Asana

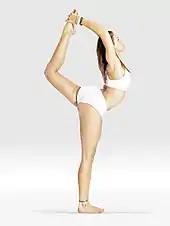
The "Yoga Sutras" 2:46 state that asanas, here Natarajasana, should be "steady and comfortable".

From the 1850s onwards, a culture of physical exercise developed in India to counter the colonial stereotype of supposed "degeneracy" of Indians compared to the British, a belief reinforced by then-current ideas of Lamarckism and eugenics. This culture was taken up from the 1880s to the early 20th century by Indian nationalists such as Tiruka, who taught exercises and unarmed combat techniques under the guise of yoga. Meanwhile, proponents of Indian physical culture like K. V. Iyer consciously combined "hata yoga" with bodybuilding in his Bangalore gymnasium.